Atom Smash

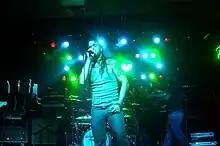
Atom Smash performing in 2009.

Atom Smash is a Miami, Florida-based hard rock band consisting of Serg Gabriel Sanchez (vocals), Mark "Taco" Annino (drums), Luke "Cowboy" Rice (guitar, vocals) and "Crazy" Dave Carrey (bass) Formerly signed to Jive Records.